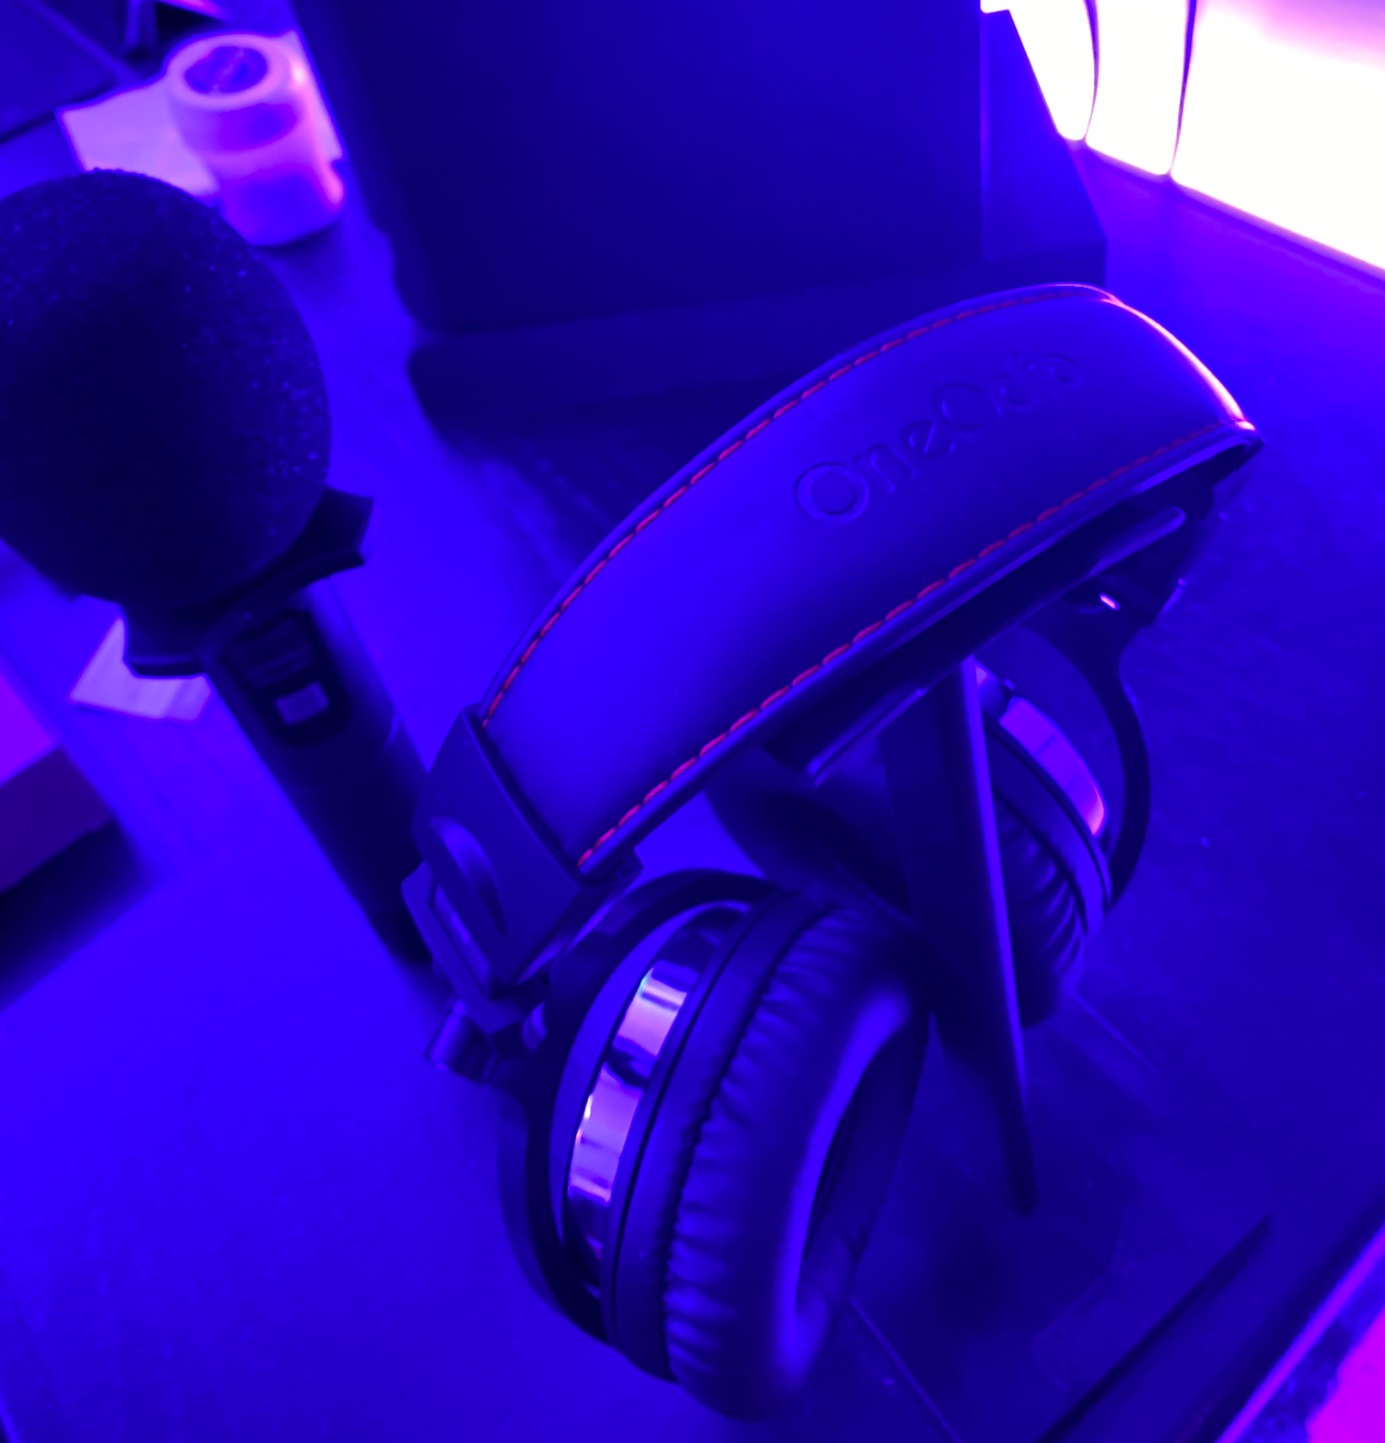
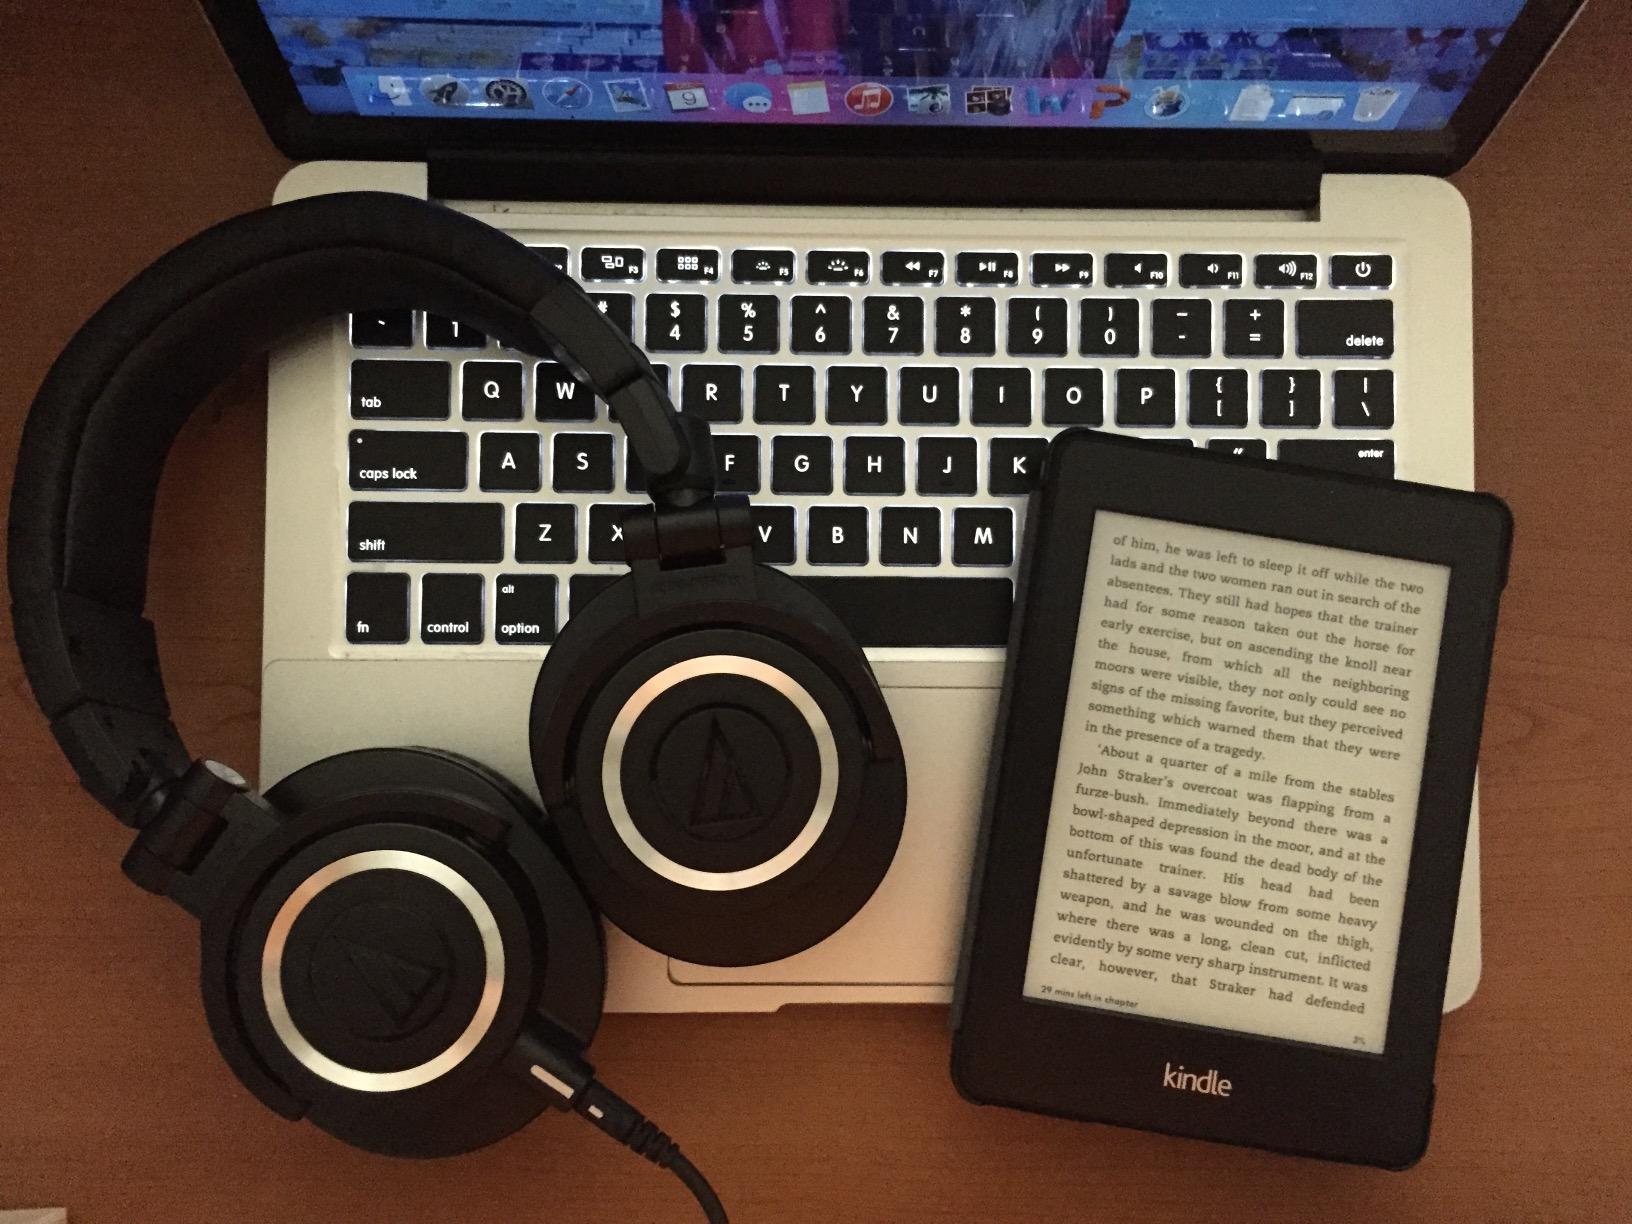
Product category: headphones
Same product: no